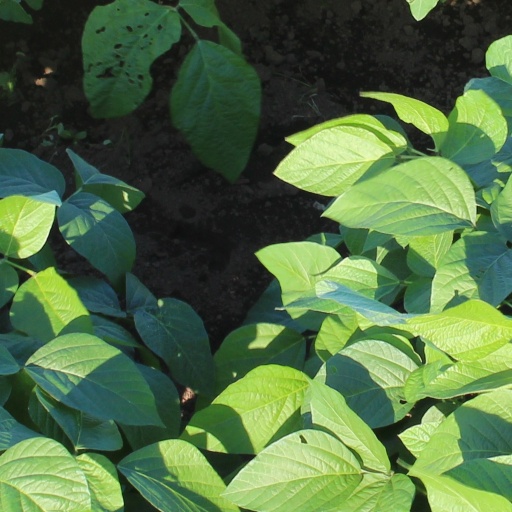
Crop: soybean